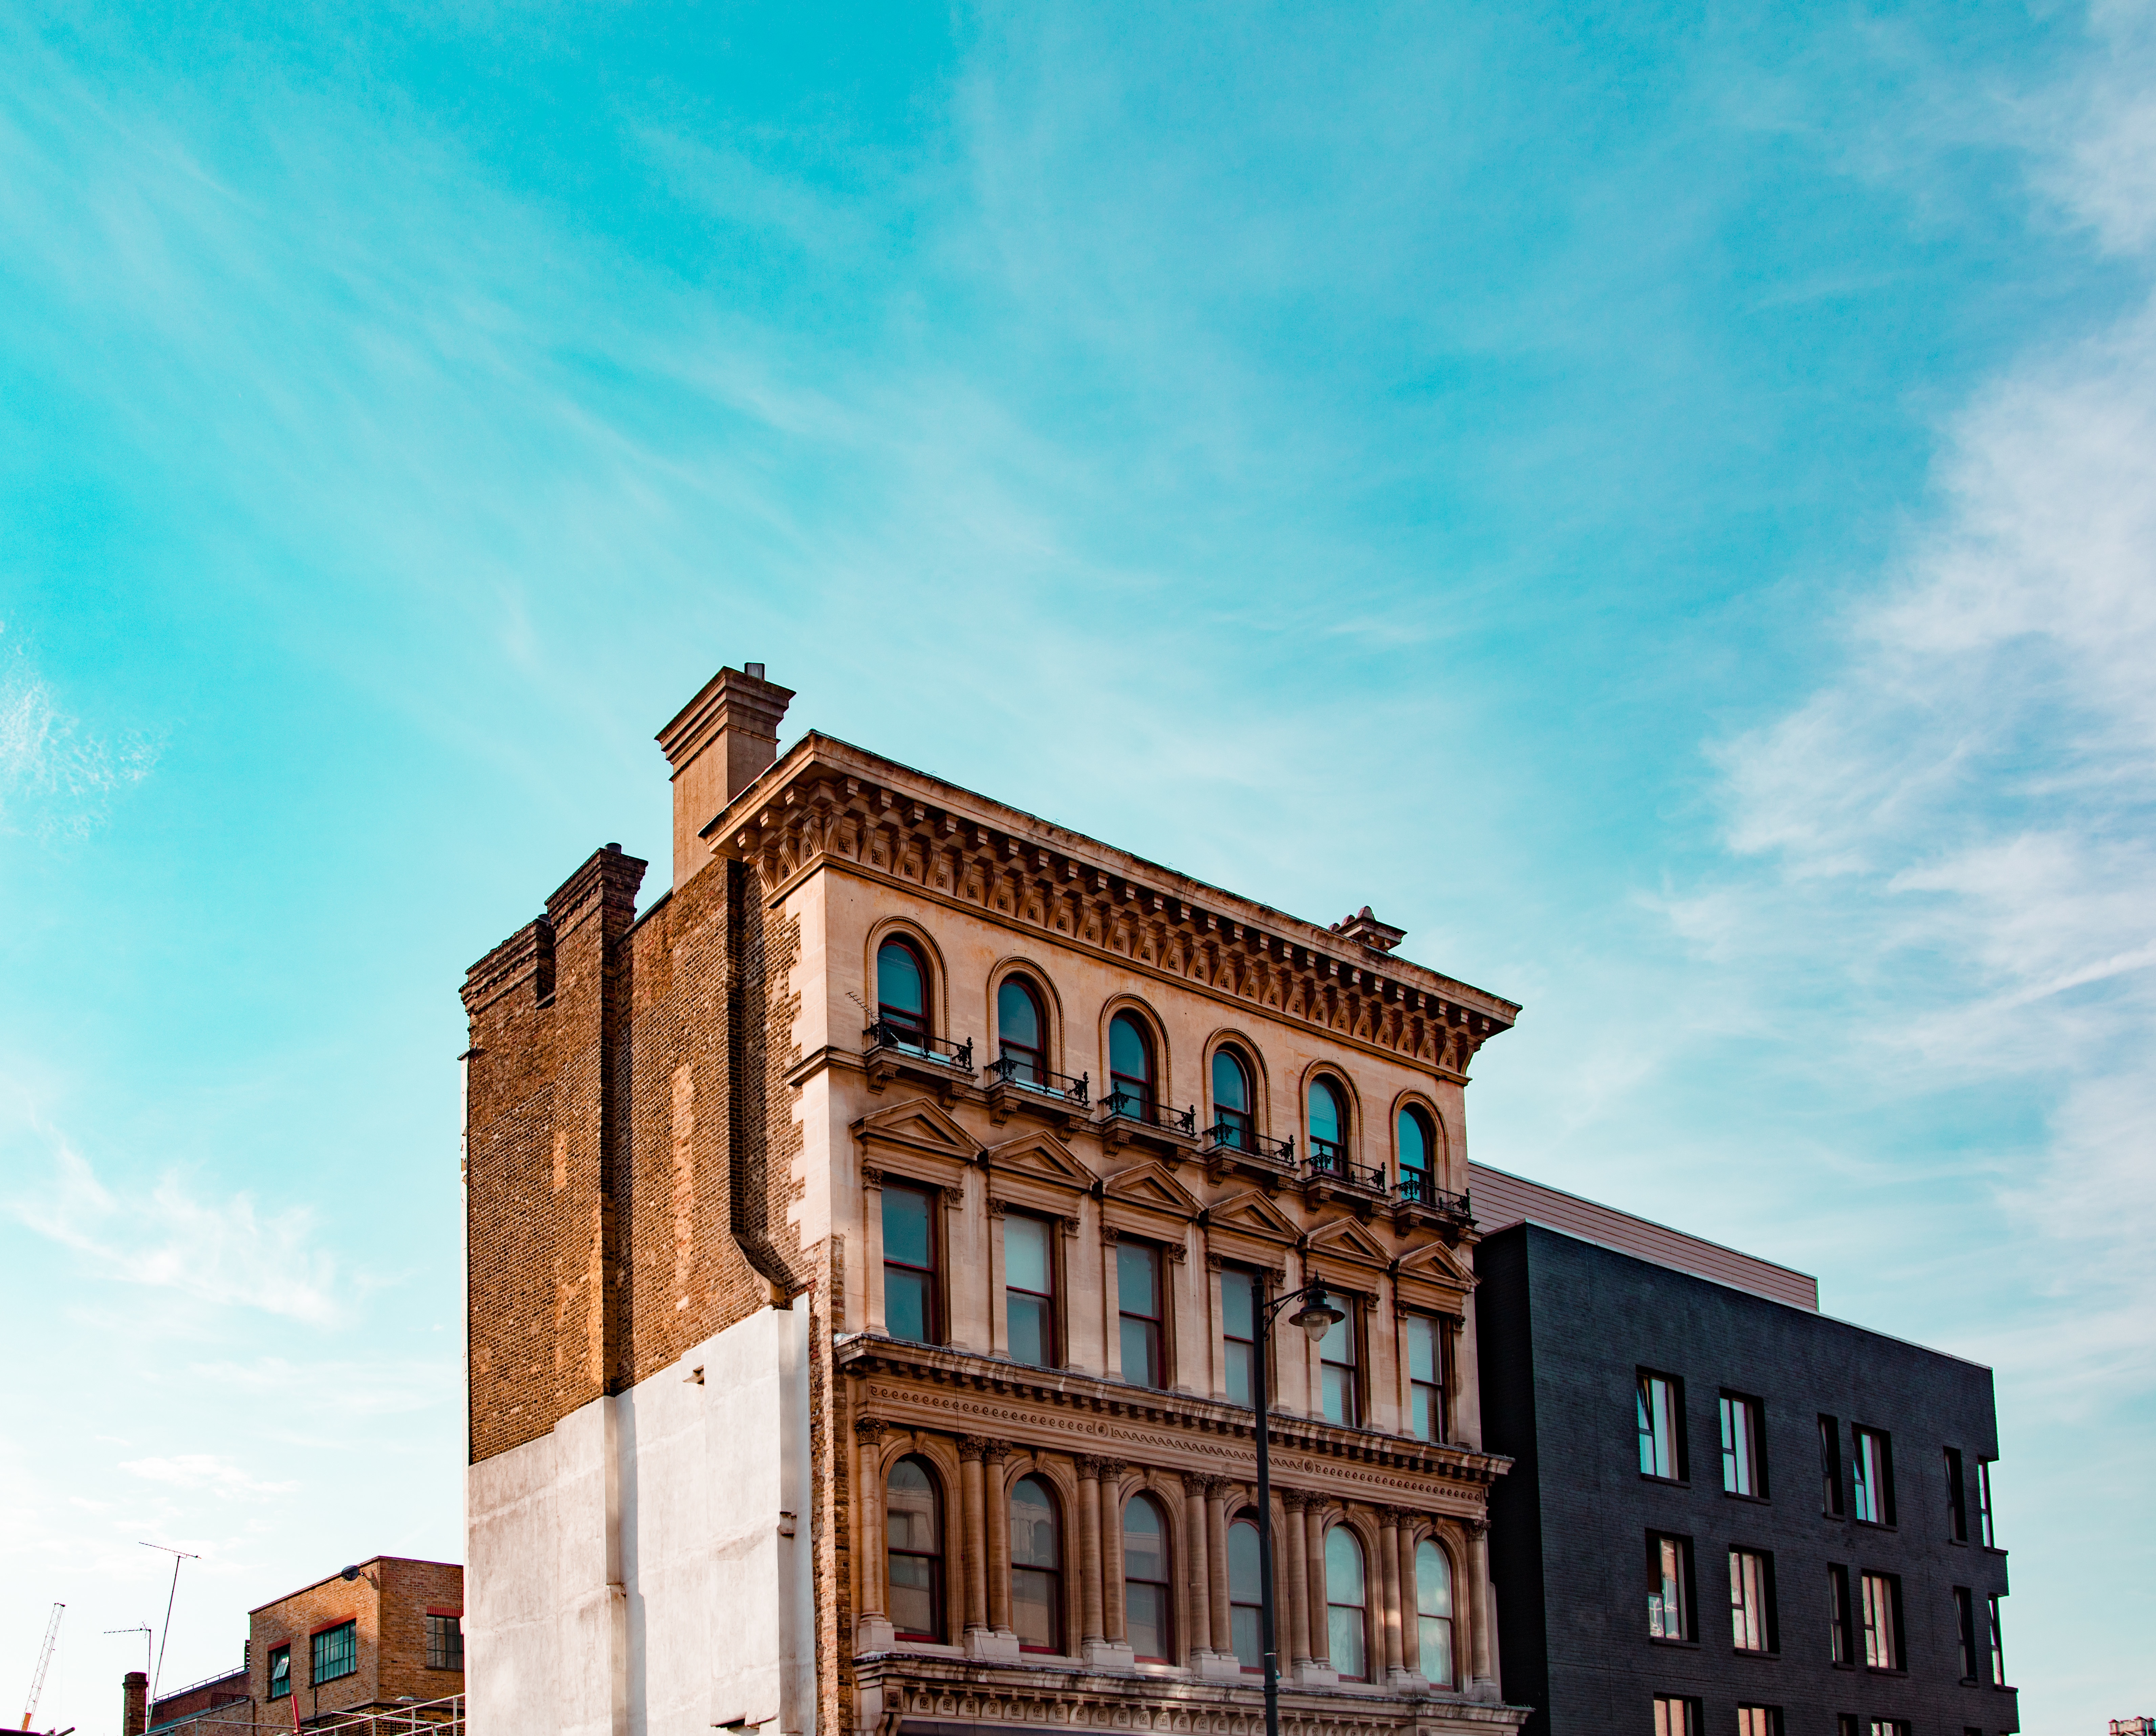
architecture, sky, town, building, city, cityscape, downtown, landmark, facade, urban area, human settlement